Candace Kita

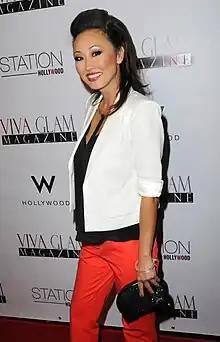
Kita at Viva Glam Launch at W Hotel in Hollywood, CA

Kita was born in the United States as a fifth-generation Japanese-American. Her grandparents were interned at the Manzanar concentration camp during World War II. Kita was raised in the United States (including Texas) and throughout Europe, and spent her early childhood in London. While there, she attended the American School in London and the Antwerp International School in Belgium. She played classical flute for 12 years, and as a teenager was invited to play in the Palm Beach Atlantic Symphony Orchestra. She graduated from college with a BA in philosophy and contemporary religion.